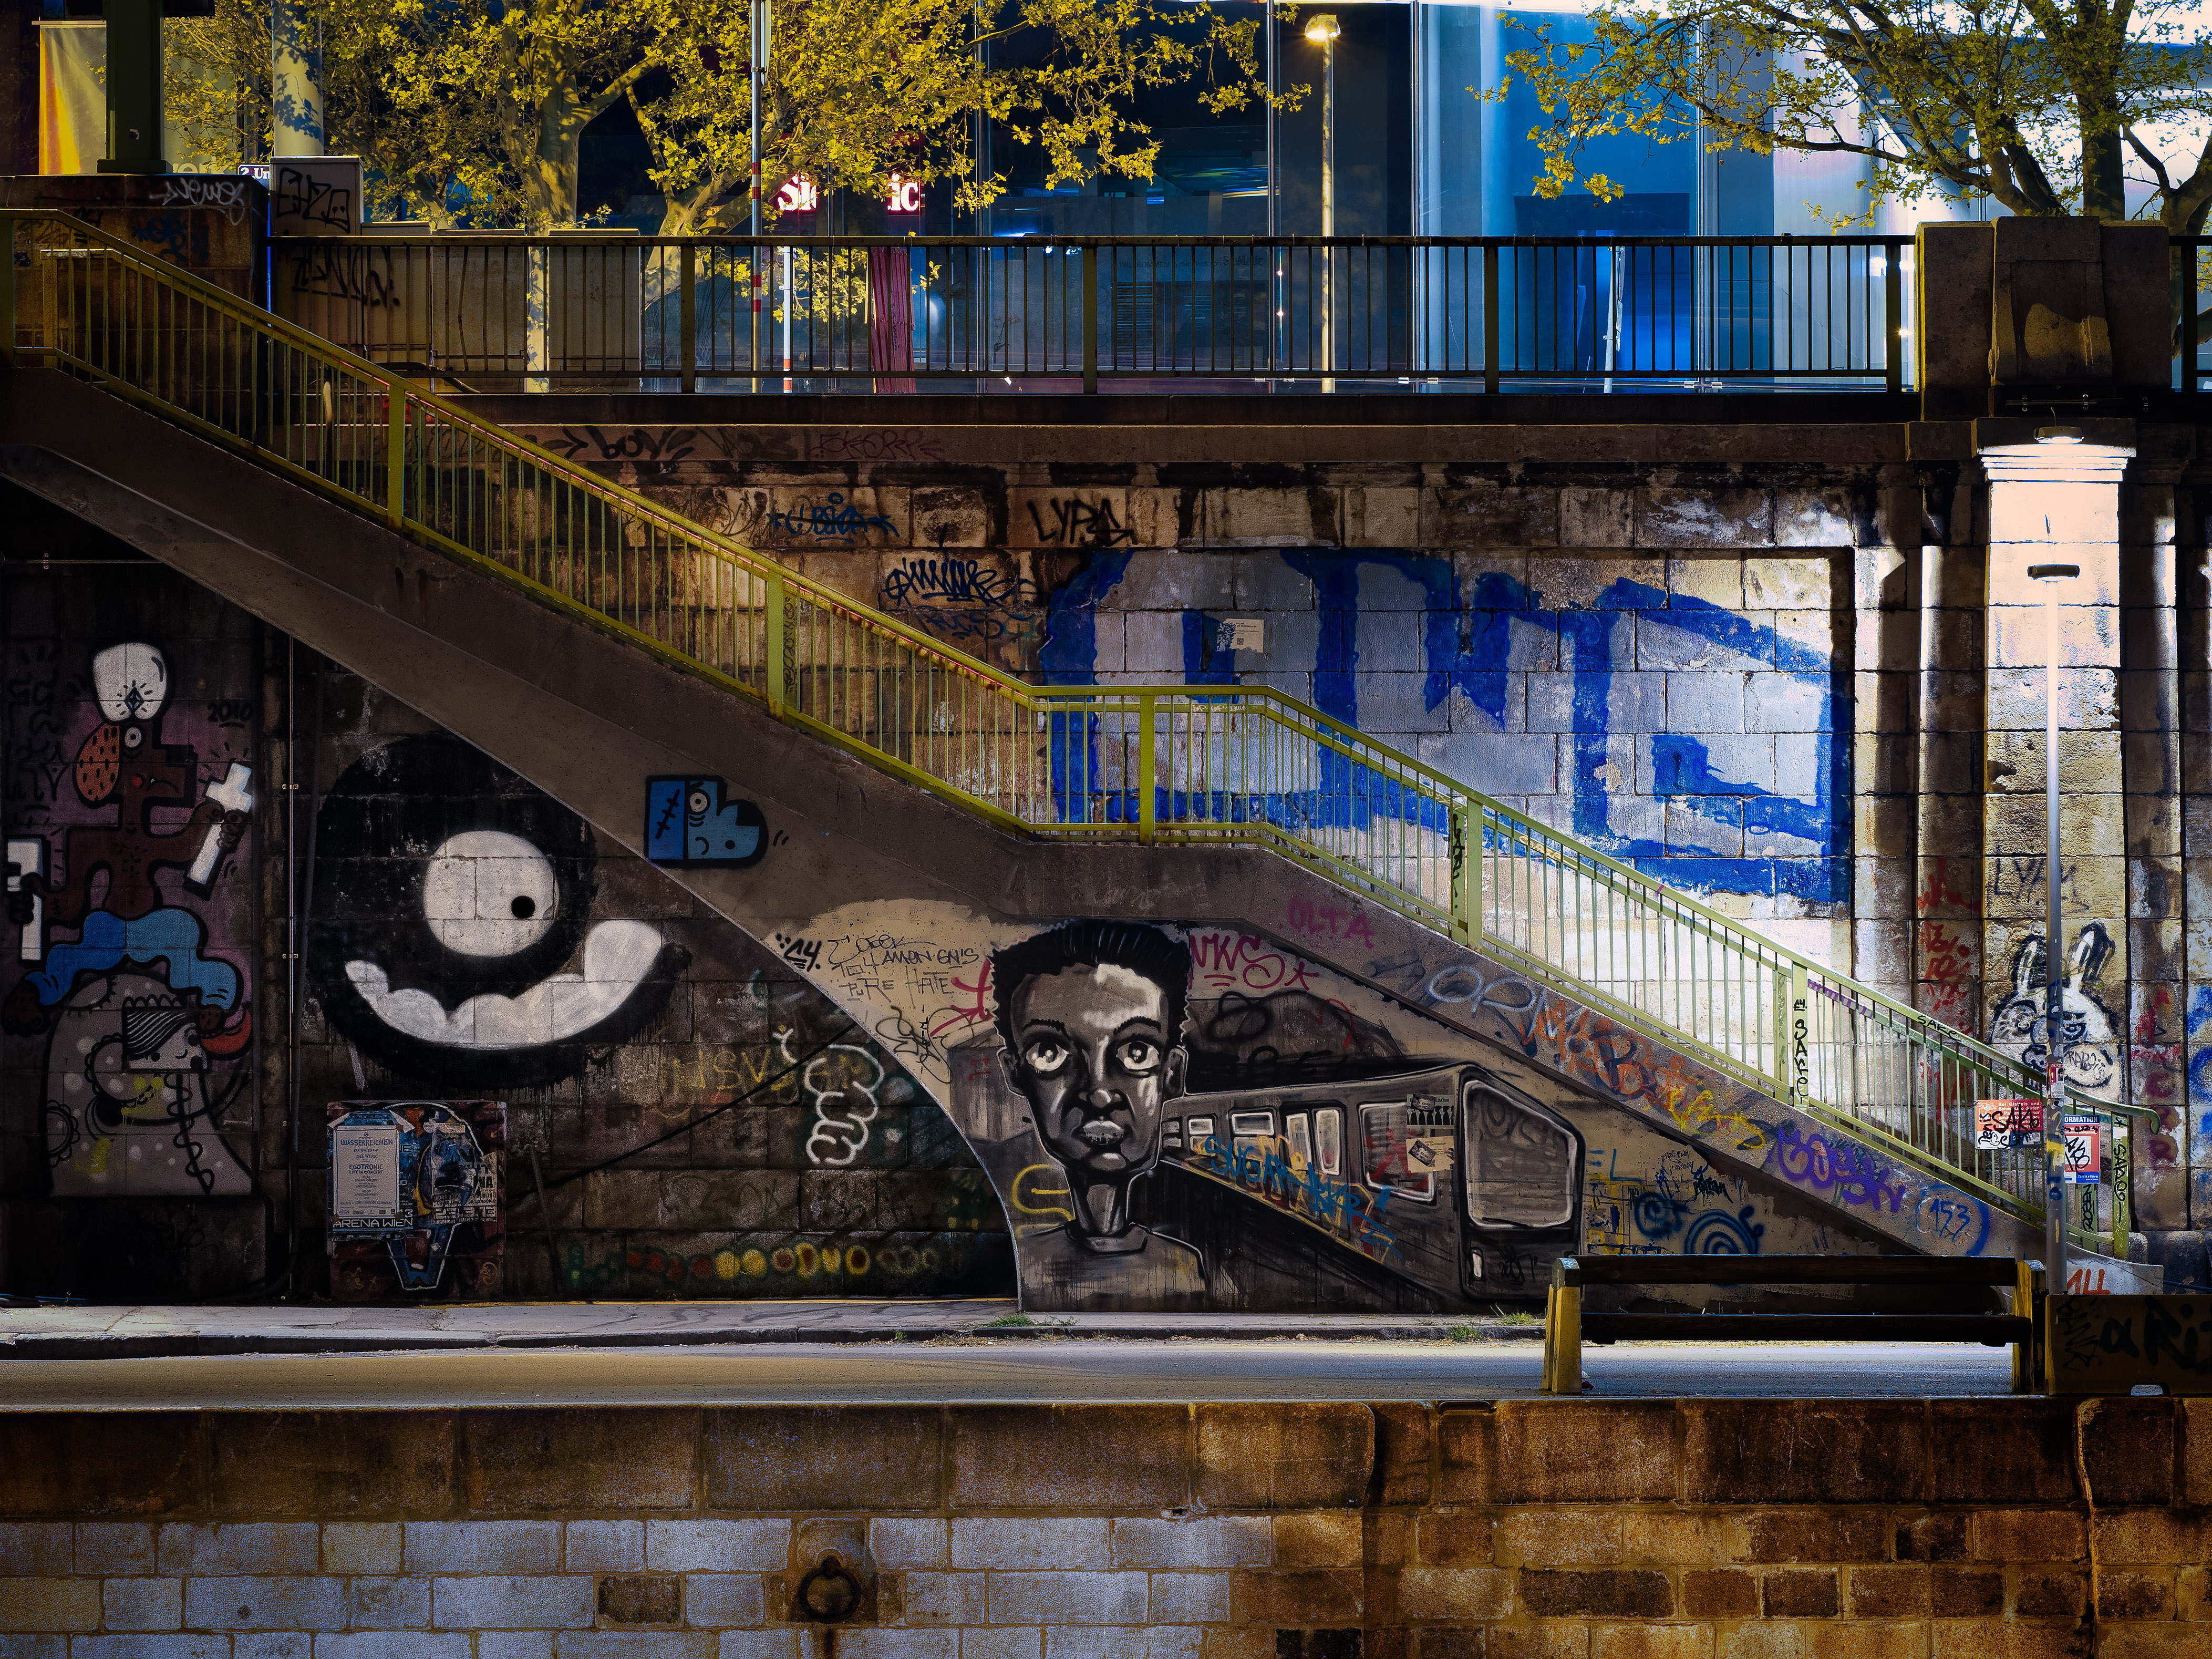
light, road, street, night, city, cityscape, downtown, transport, facade, graffiti, public transport, art, colors, vienna, walls, wien, grafitti, metropolis, osterreich, urban area, metropolitan area